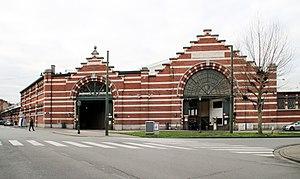
Dépôt des tramways bruexellois avenue du roi
Cette page reprend une partie des bâtiments remarquables se trouvant sur le trajet de la ligne 81 du tramway de Bruxelles.